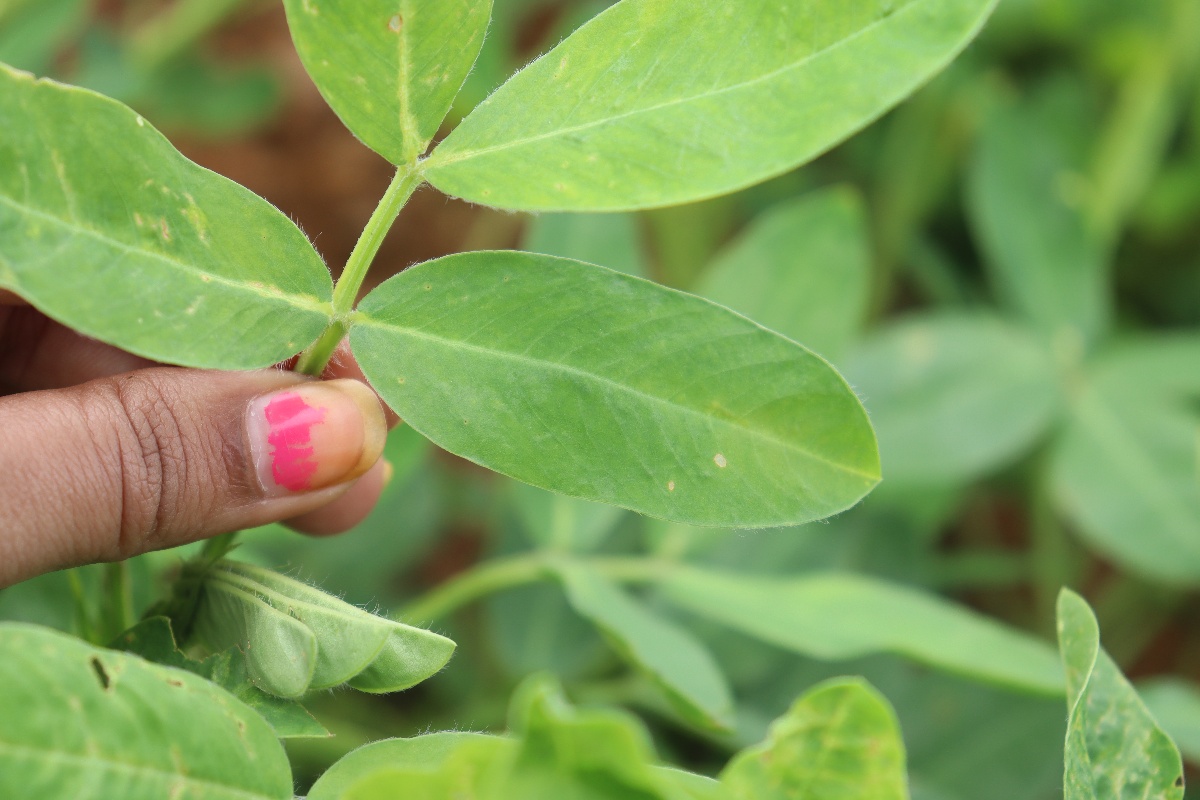
Label: healthy leaf